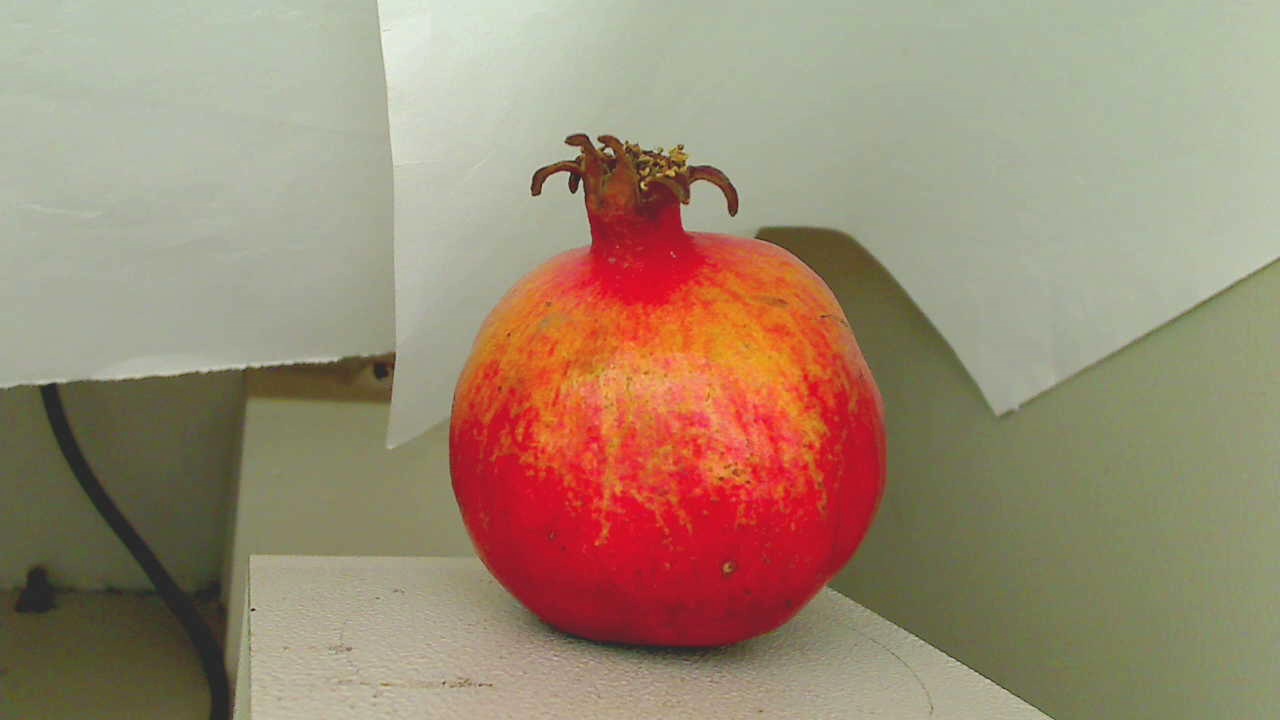
Grade: grade-3
Quality: quality-4